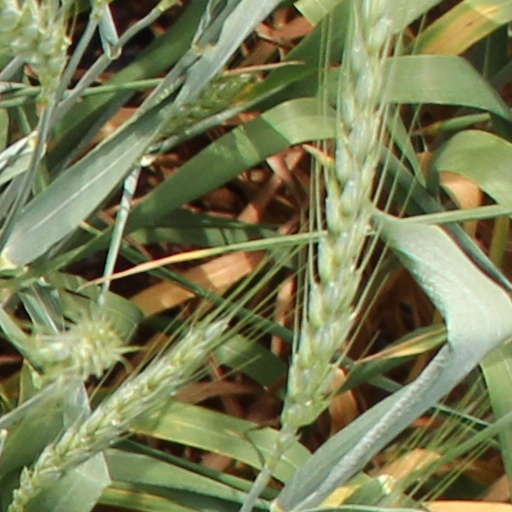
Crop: wheat